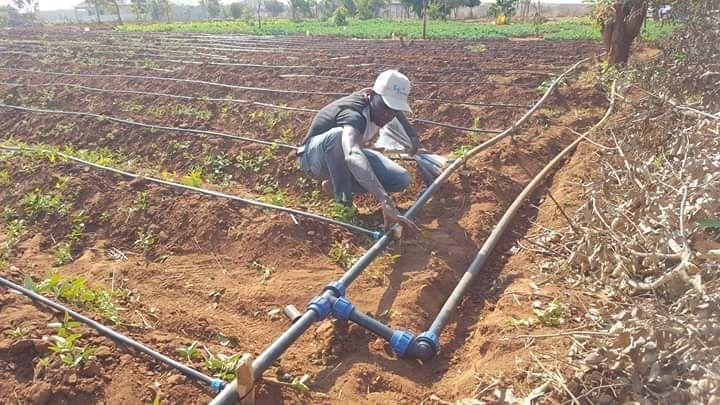
Mtu mmoja akiwa shambani akifanya kazi ya kurekebisha mfumo wa umwagiliaji wa matone. Shamba linaonekana limepandwa mazao katika mistari iliyopangwa vizuri. Na mabomba madogo ya plastiki yameekwa kuzunguka kila mstari wa mazao ili kusambaza maji moja kwa moja kwenye mizizi ya mimea. Mfumo huu wa umwagiliaji ni wa kisasa na hutumika kuhifadhi maji na kuongeza ufanisi wa kilimo.